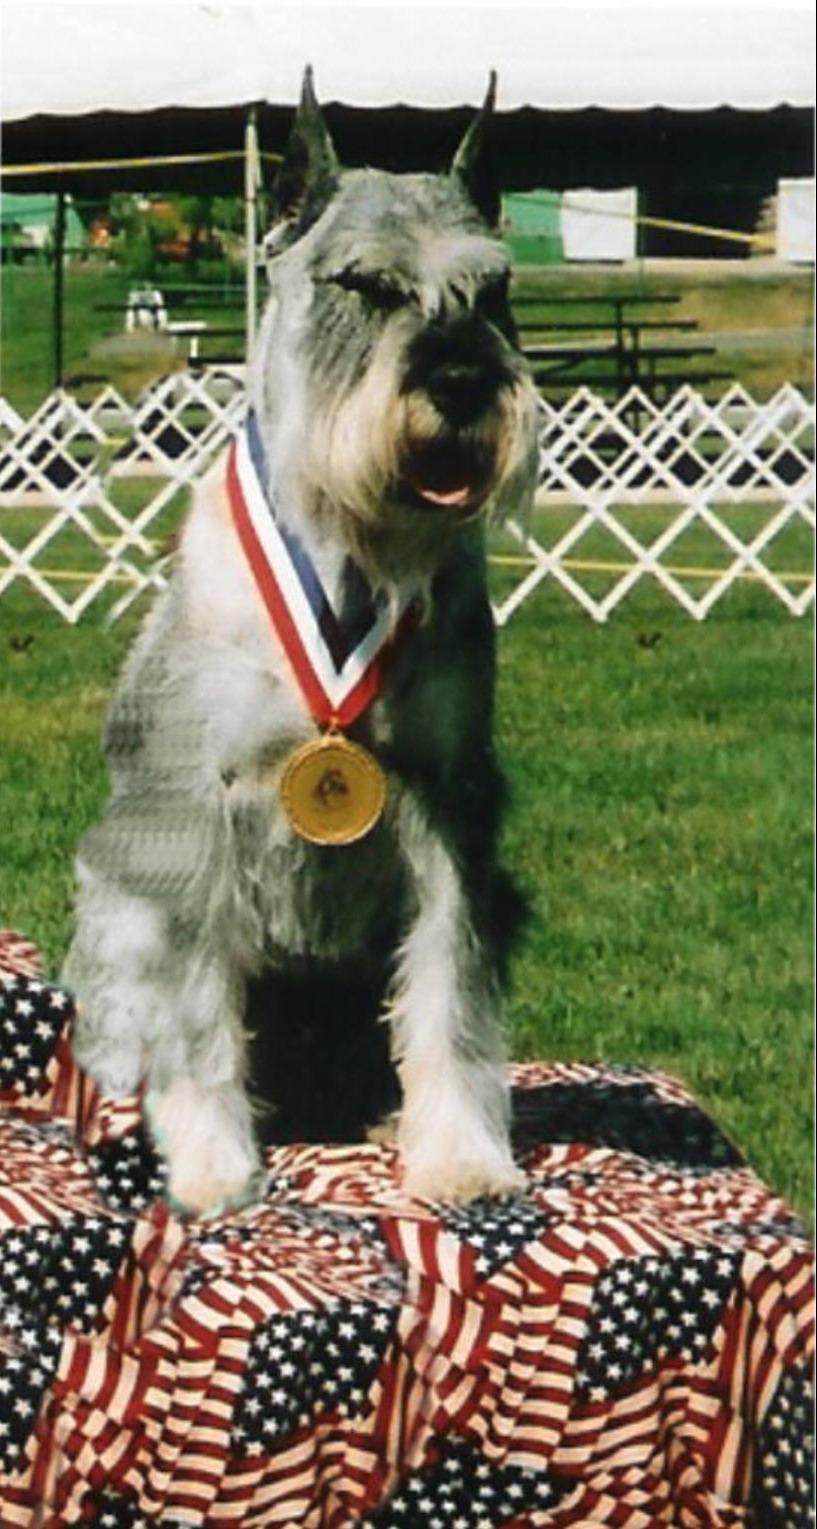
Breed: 220-n000053-standard_schnauzer